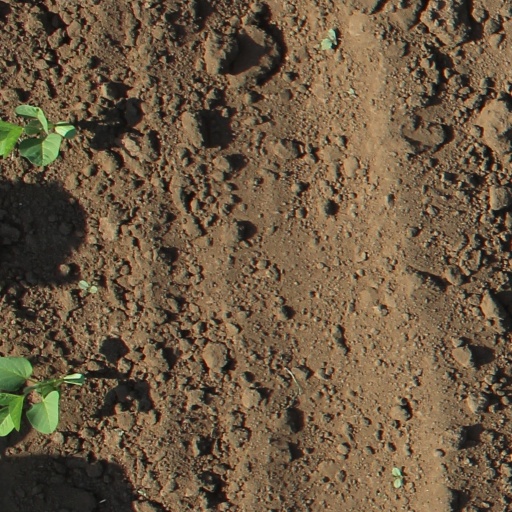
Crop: soybean